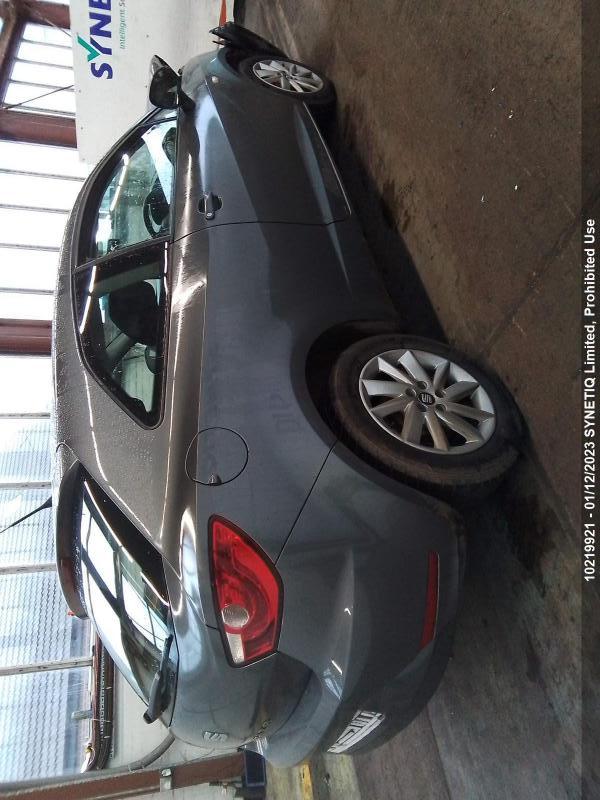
Aucun dommage détecté.
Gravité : aucun